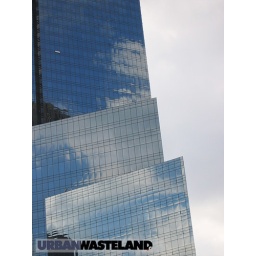
sky in building